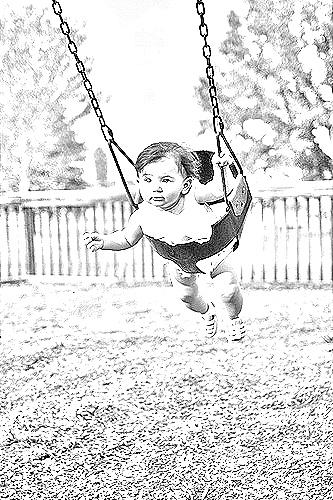
Portrait style: Sketch Portrait